Diopter sight

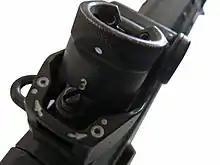
Rear, rotating diopter drum sight of a SIG SG 550 service rifle. The viewing aperture above the "3" (denoting the 300 m setting) can be seen.

The diopter is in principle a vertically and horizontally (elevation and windage) adjustable occluder with a small hole (aperture), and is placed close in front of the shooter's aiming eye. Through this small hole the shooter can view the front sight component(s) and the intended target.